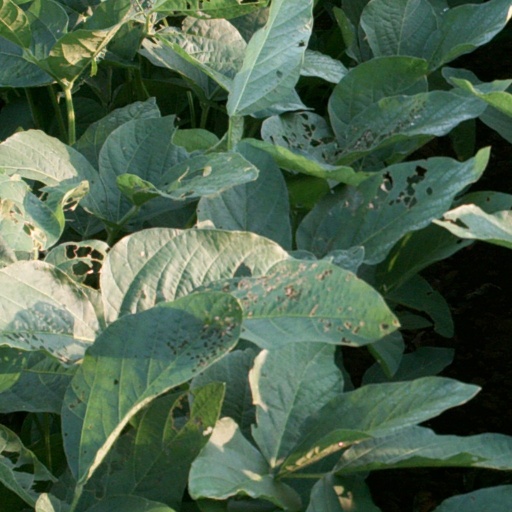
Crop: soybean